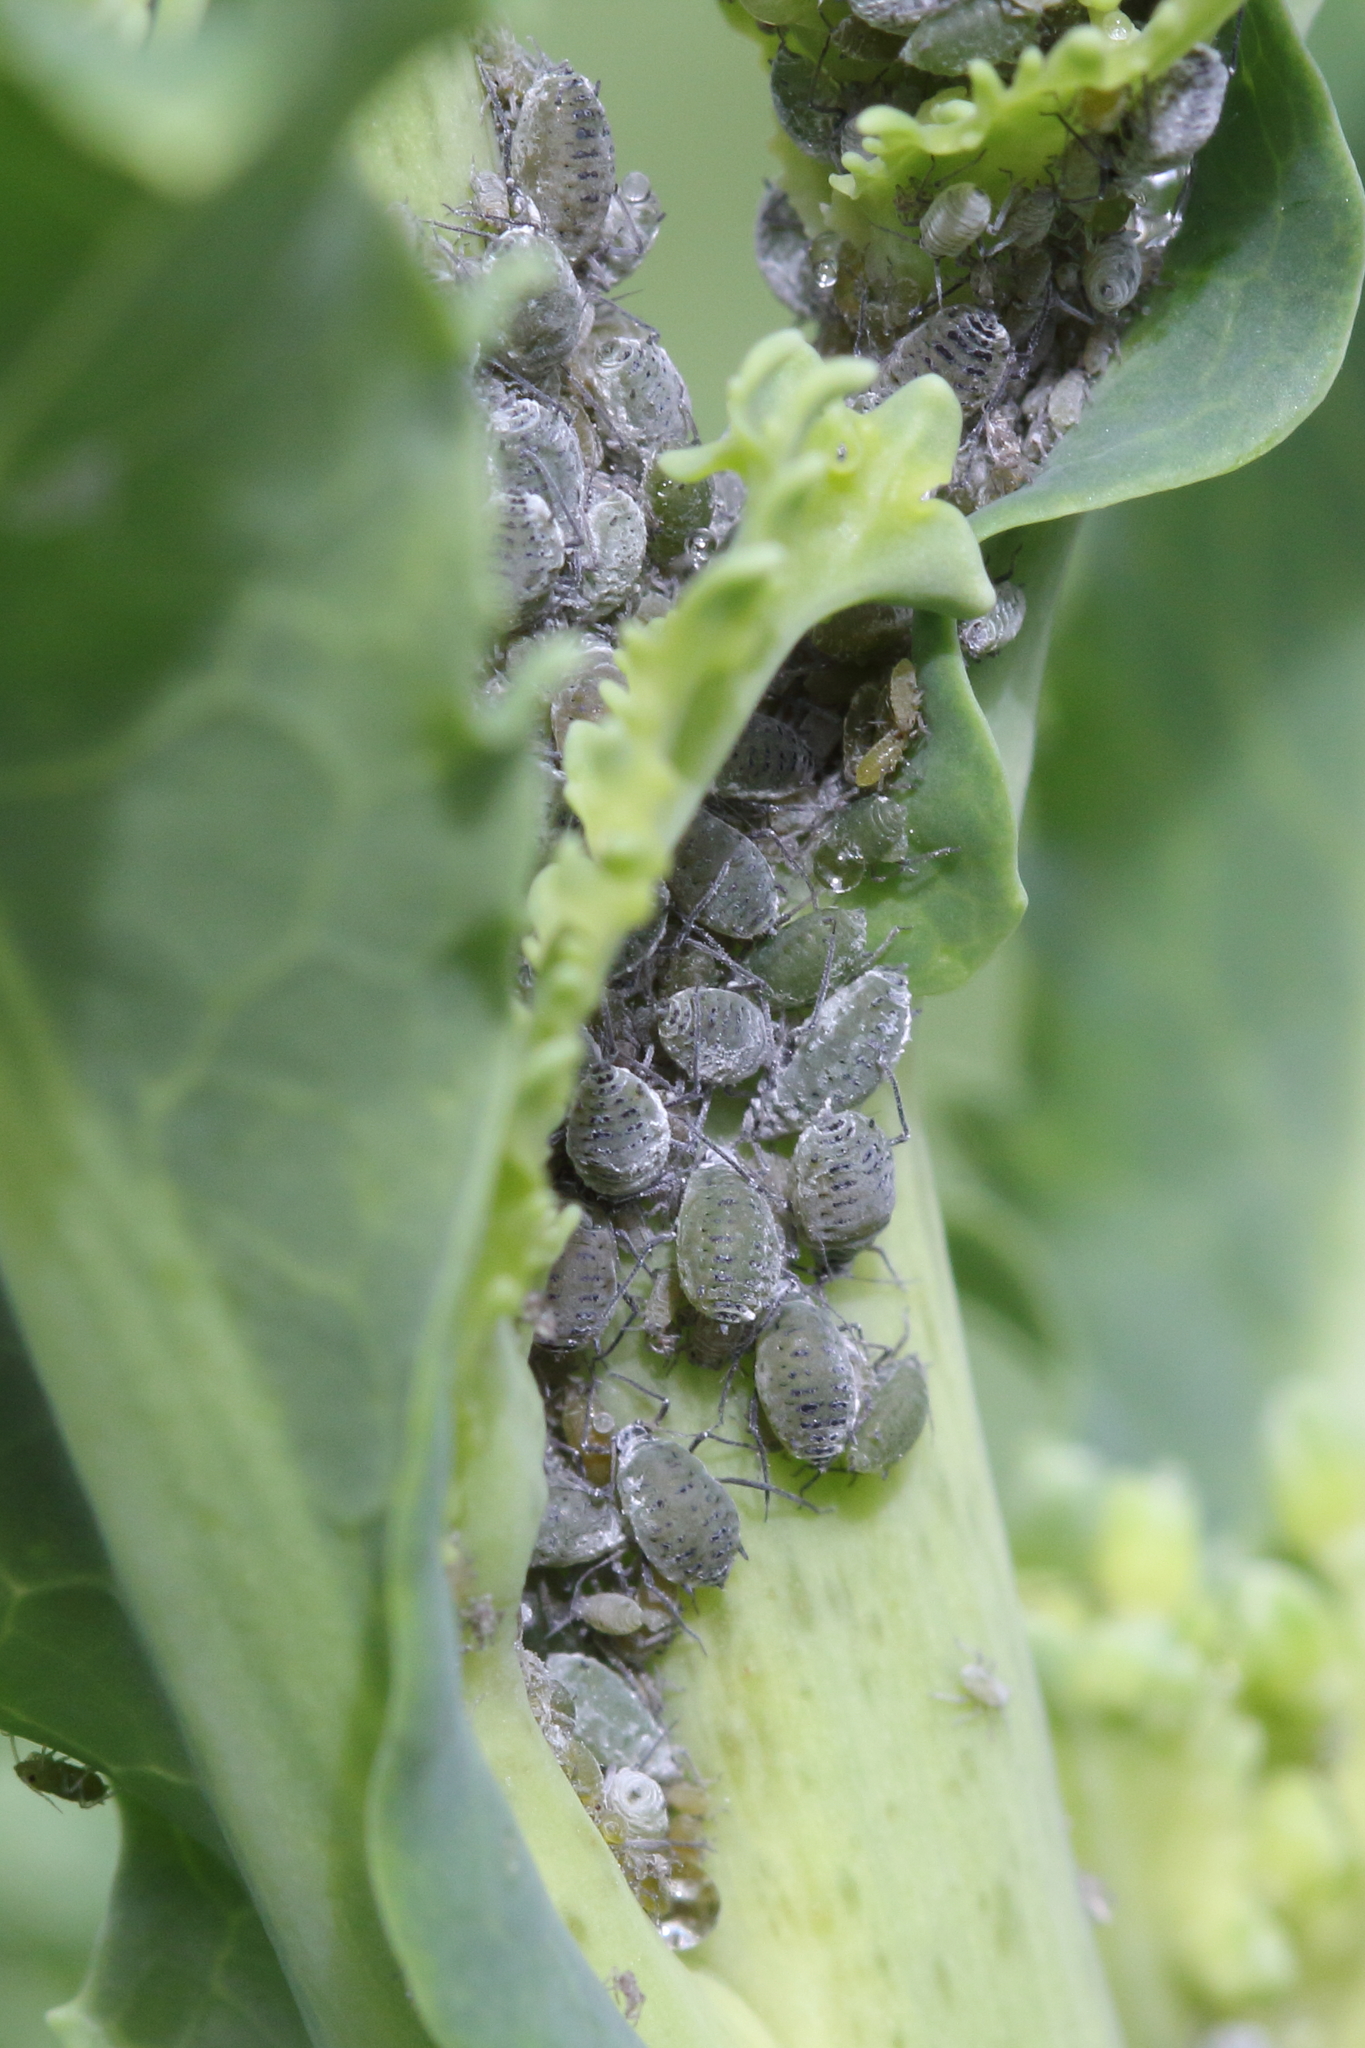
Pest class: cabbage_aphid